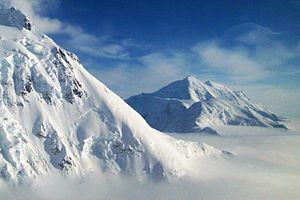
Le mont Foraker est une grande montagne au centre de la chaîne d'Alaska qui s'élève jusqu'à 5 304 mètres, dans le parc national et réserve de Denali, 23 kilomètres au sud-ouest du Denali. C'est le deuxième plus haut sommet dans la chaîne d'Alaska, et le troisième plus haut sommet des États-Unis.